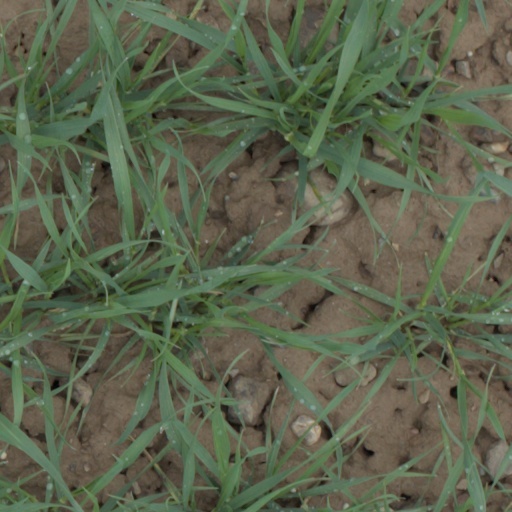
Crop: wheat